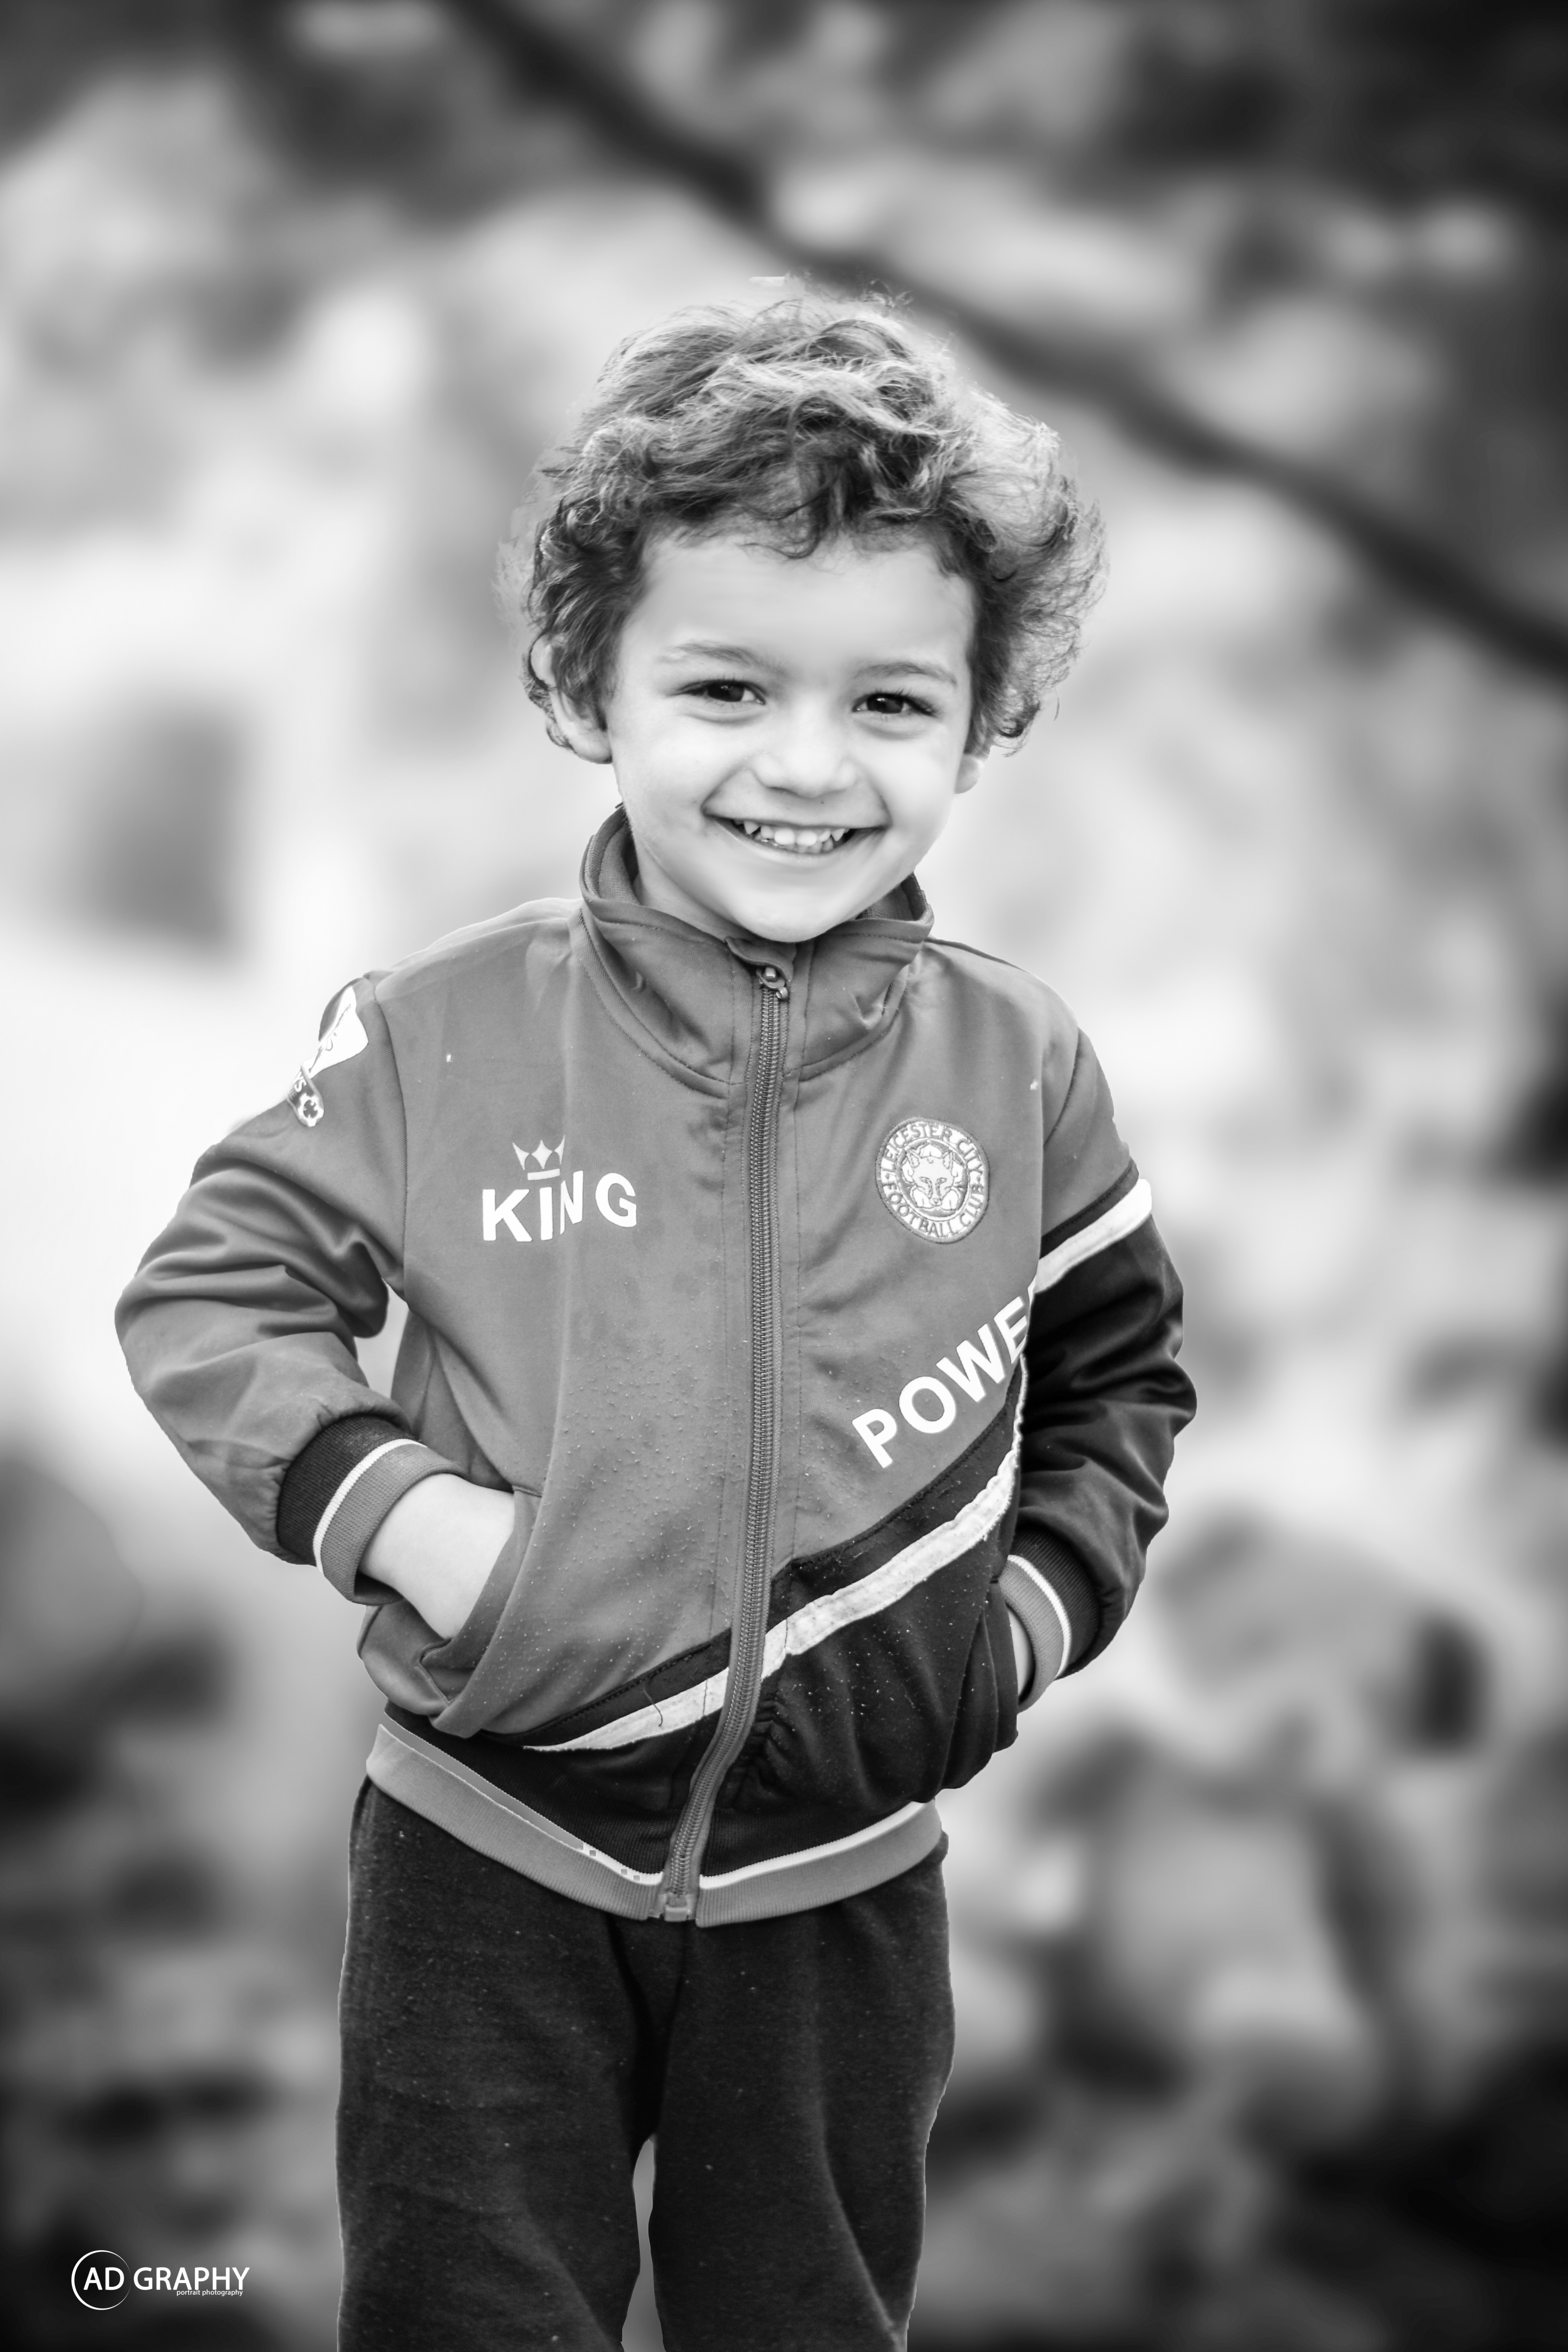
photography, art, child, photograph, person, facial expression, black and white, standing, smile, monochrome photography, emotion, boy, eye, girl, human, toddler, portrait, monochrome, portrait photography, fun, tree, happiness, style